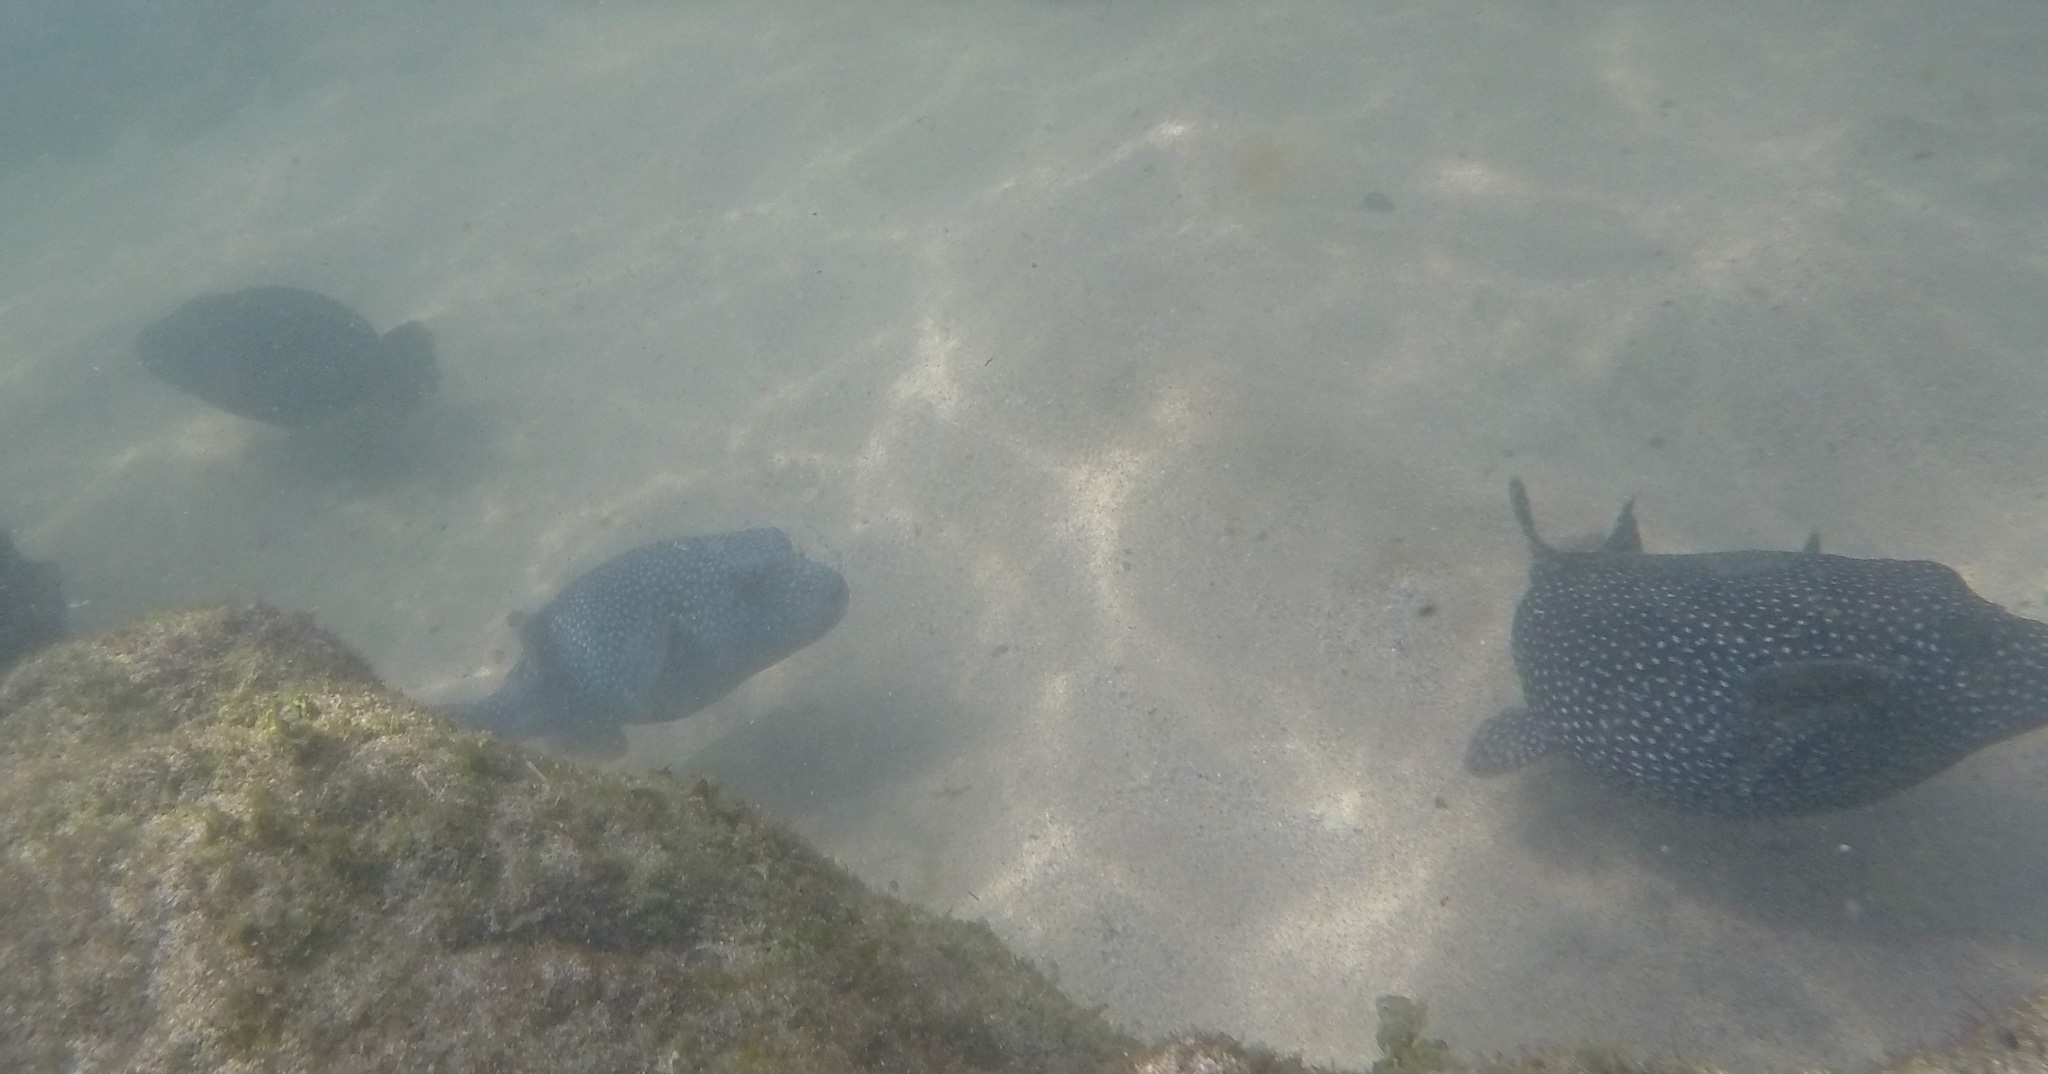
Arothron meleagris (Guineafowl Puffer)